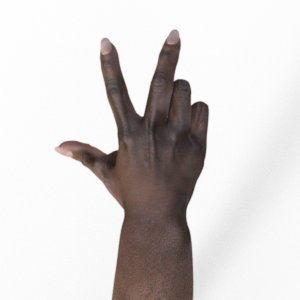
Label: scissors